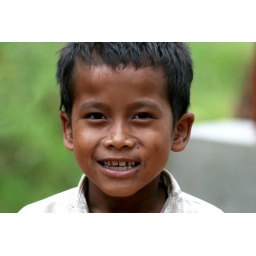
Portrait of a dirty boy in Cambodia.